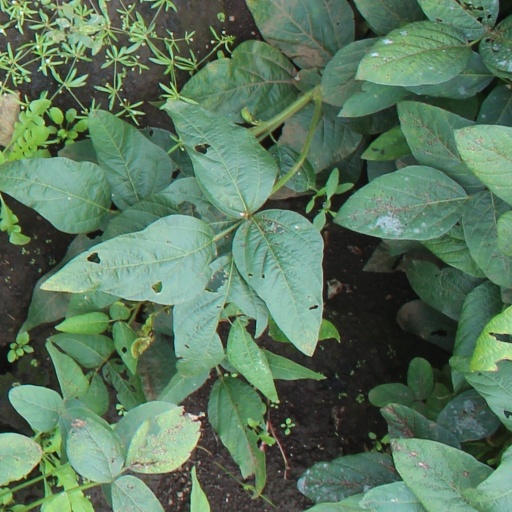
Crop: soybean